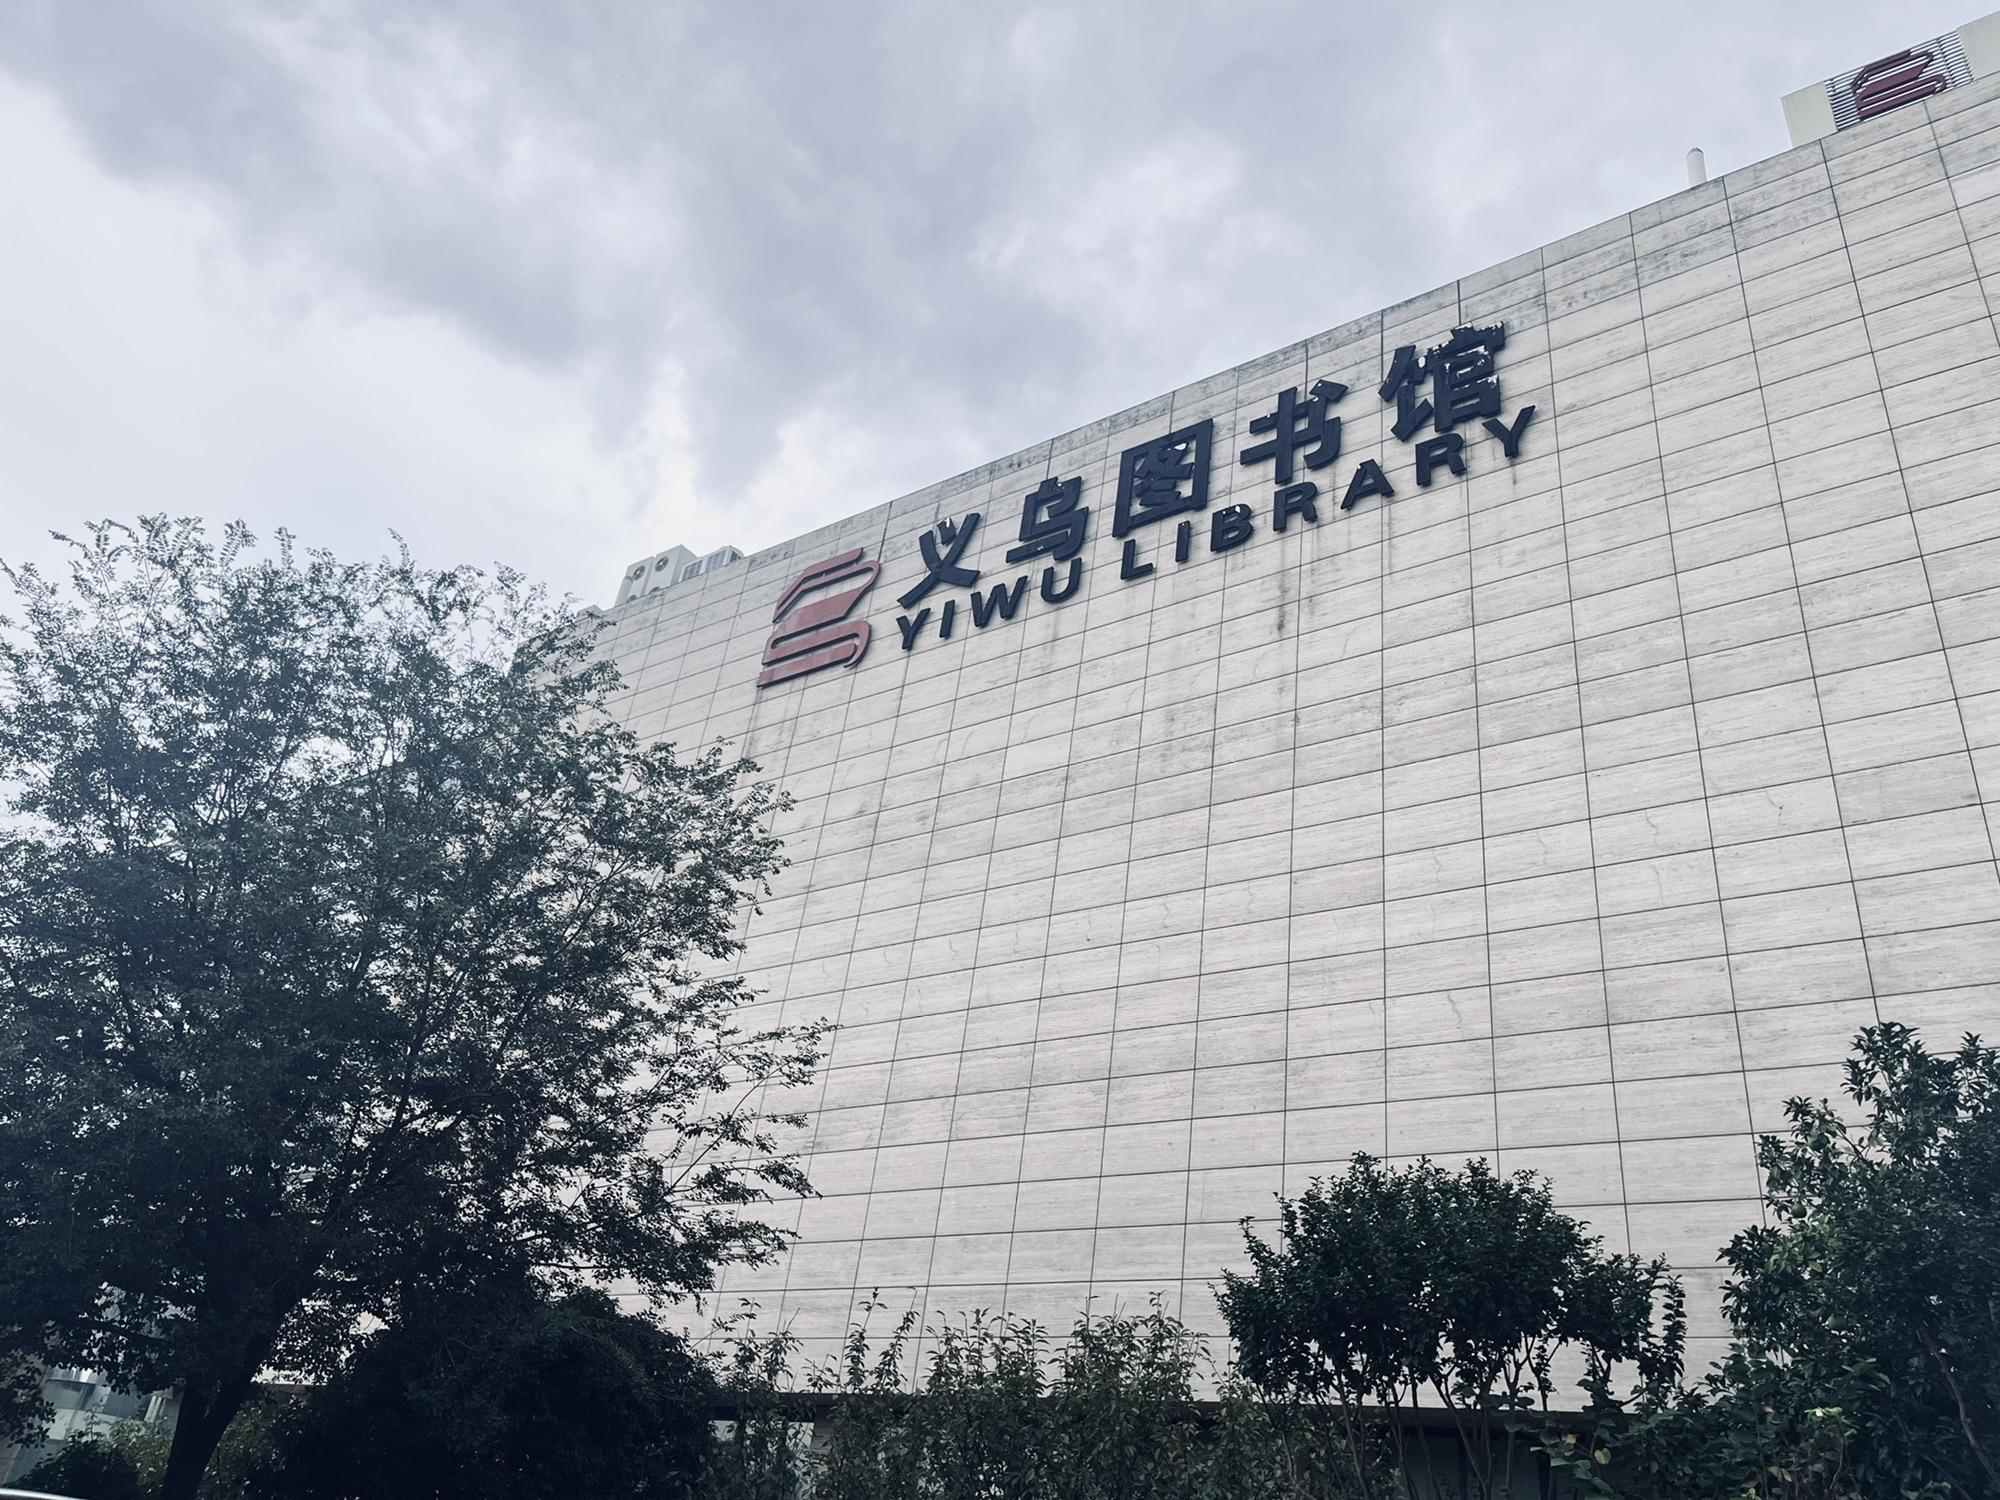
地标名称：义乌图书馆
所在城市：金华市·义乌市